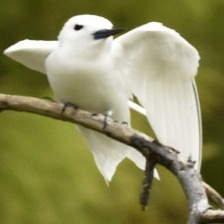
Species: FAIRY TERN
Scientific name: STERNULA NEREIS